Canali

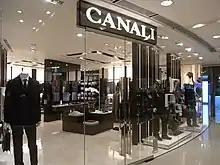
A shop of Canali at IFC Mall, Hong Kong

Led by the third generation of the family, Canali employs 1,500 people in seven factories in Italy, where it makes about 250,000 individual pieces of clothing annually. In 2012, 87.5% of the total production was exported;